Dunkery Hill

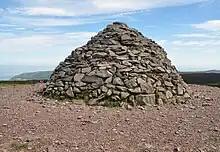
The summit cairn

Dunkery is composed of Middle Devonian sedimentary rock, known as the Hangman Sandstone Formation. This supports acidic soils.